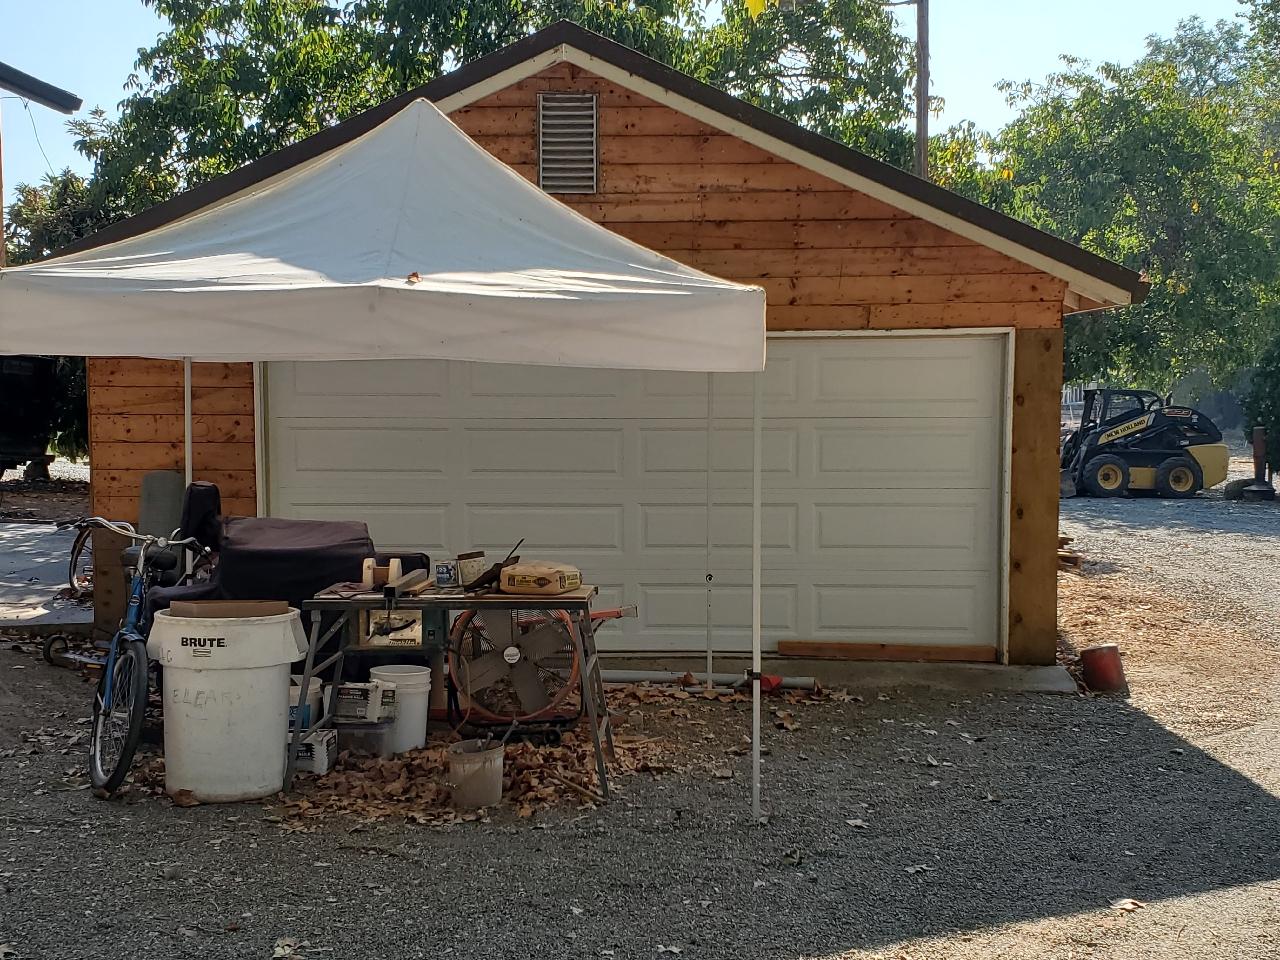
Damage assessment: no_damage